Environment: real
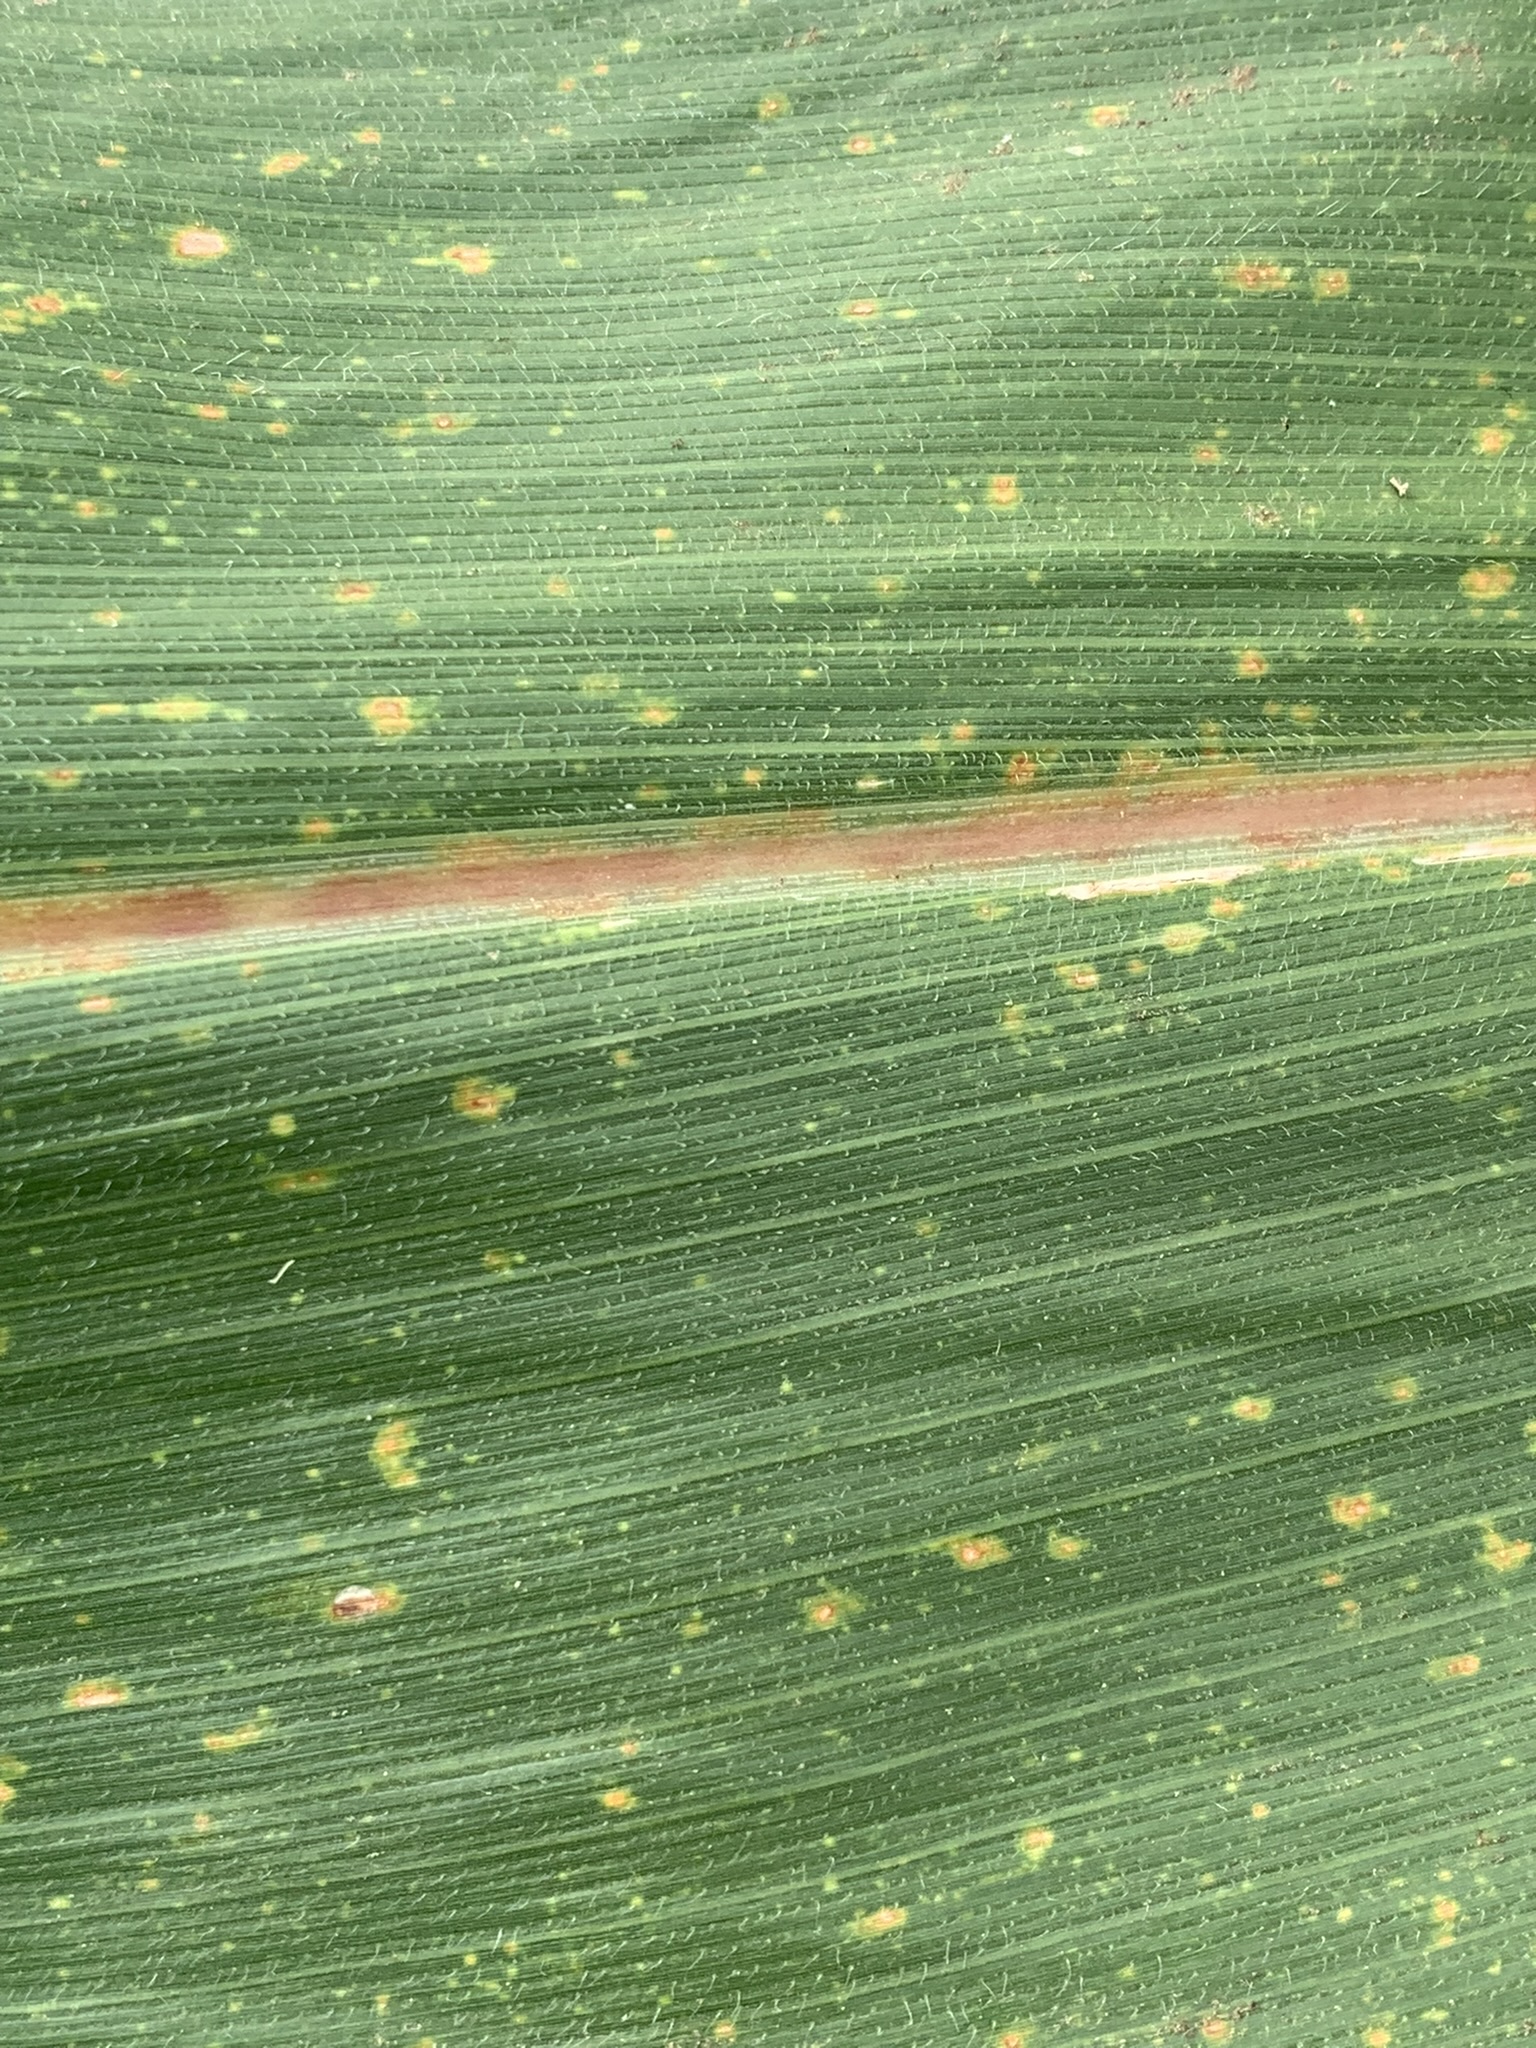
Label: lethal_necrosis